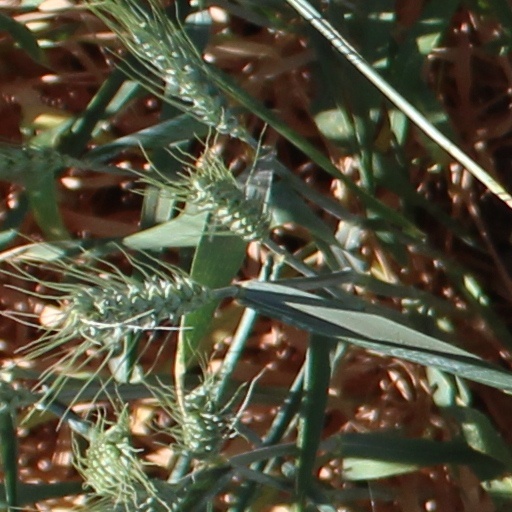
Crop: wheat